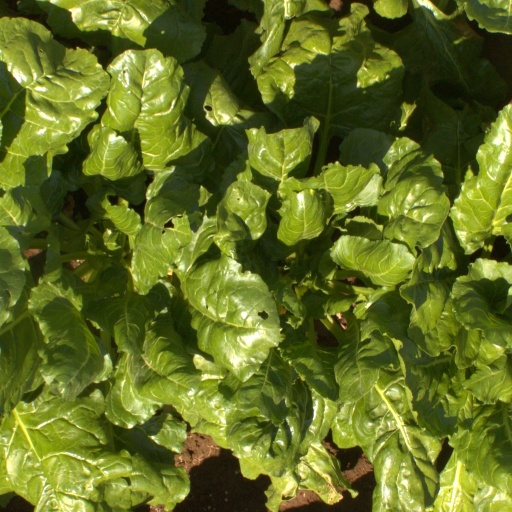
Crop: sugar beet